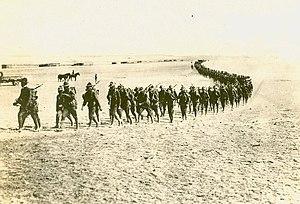
La présidence de Woodrow Wilson débuta le 4 mars 1913, date de l'investiture de Woodrow Wilson en tant que 28ᵉ président des États-Unis, et prit fin le 4 mars 1921. Membre du Parti démocrate, Wilson entra en fonction après avoir remporté l'élection présidentielle de 1912 face à trois autres candidats, avec une large majorité au sein du collège électoral et 42 % du vote populaire. Réélu en 1916 face au républicain Charles Evans Hughes, mais avec une marge plus réduite, il est le premier président originaire d'un État du Sud depuis l'élection de Zachary Taylor en 1848, et le deuxième démocrate à accéder à la présidence depuis 1860.
1916 est une année bissextile commençant un samedi.